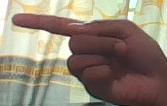
ASL sign: G